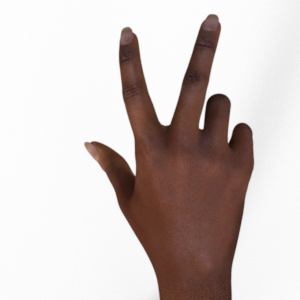
Label: scissors